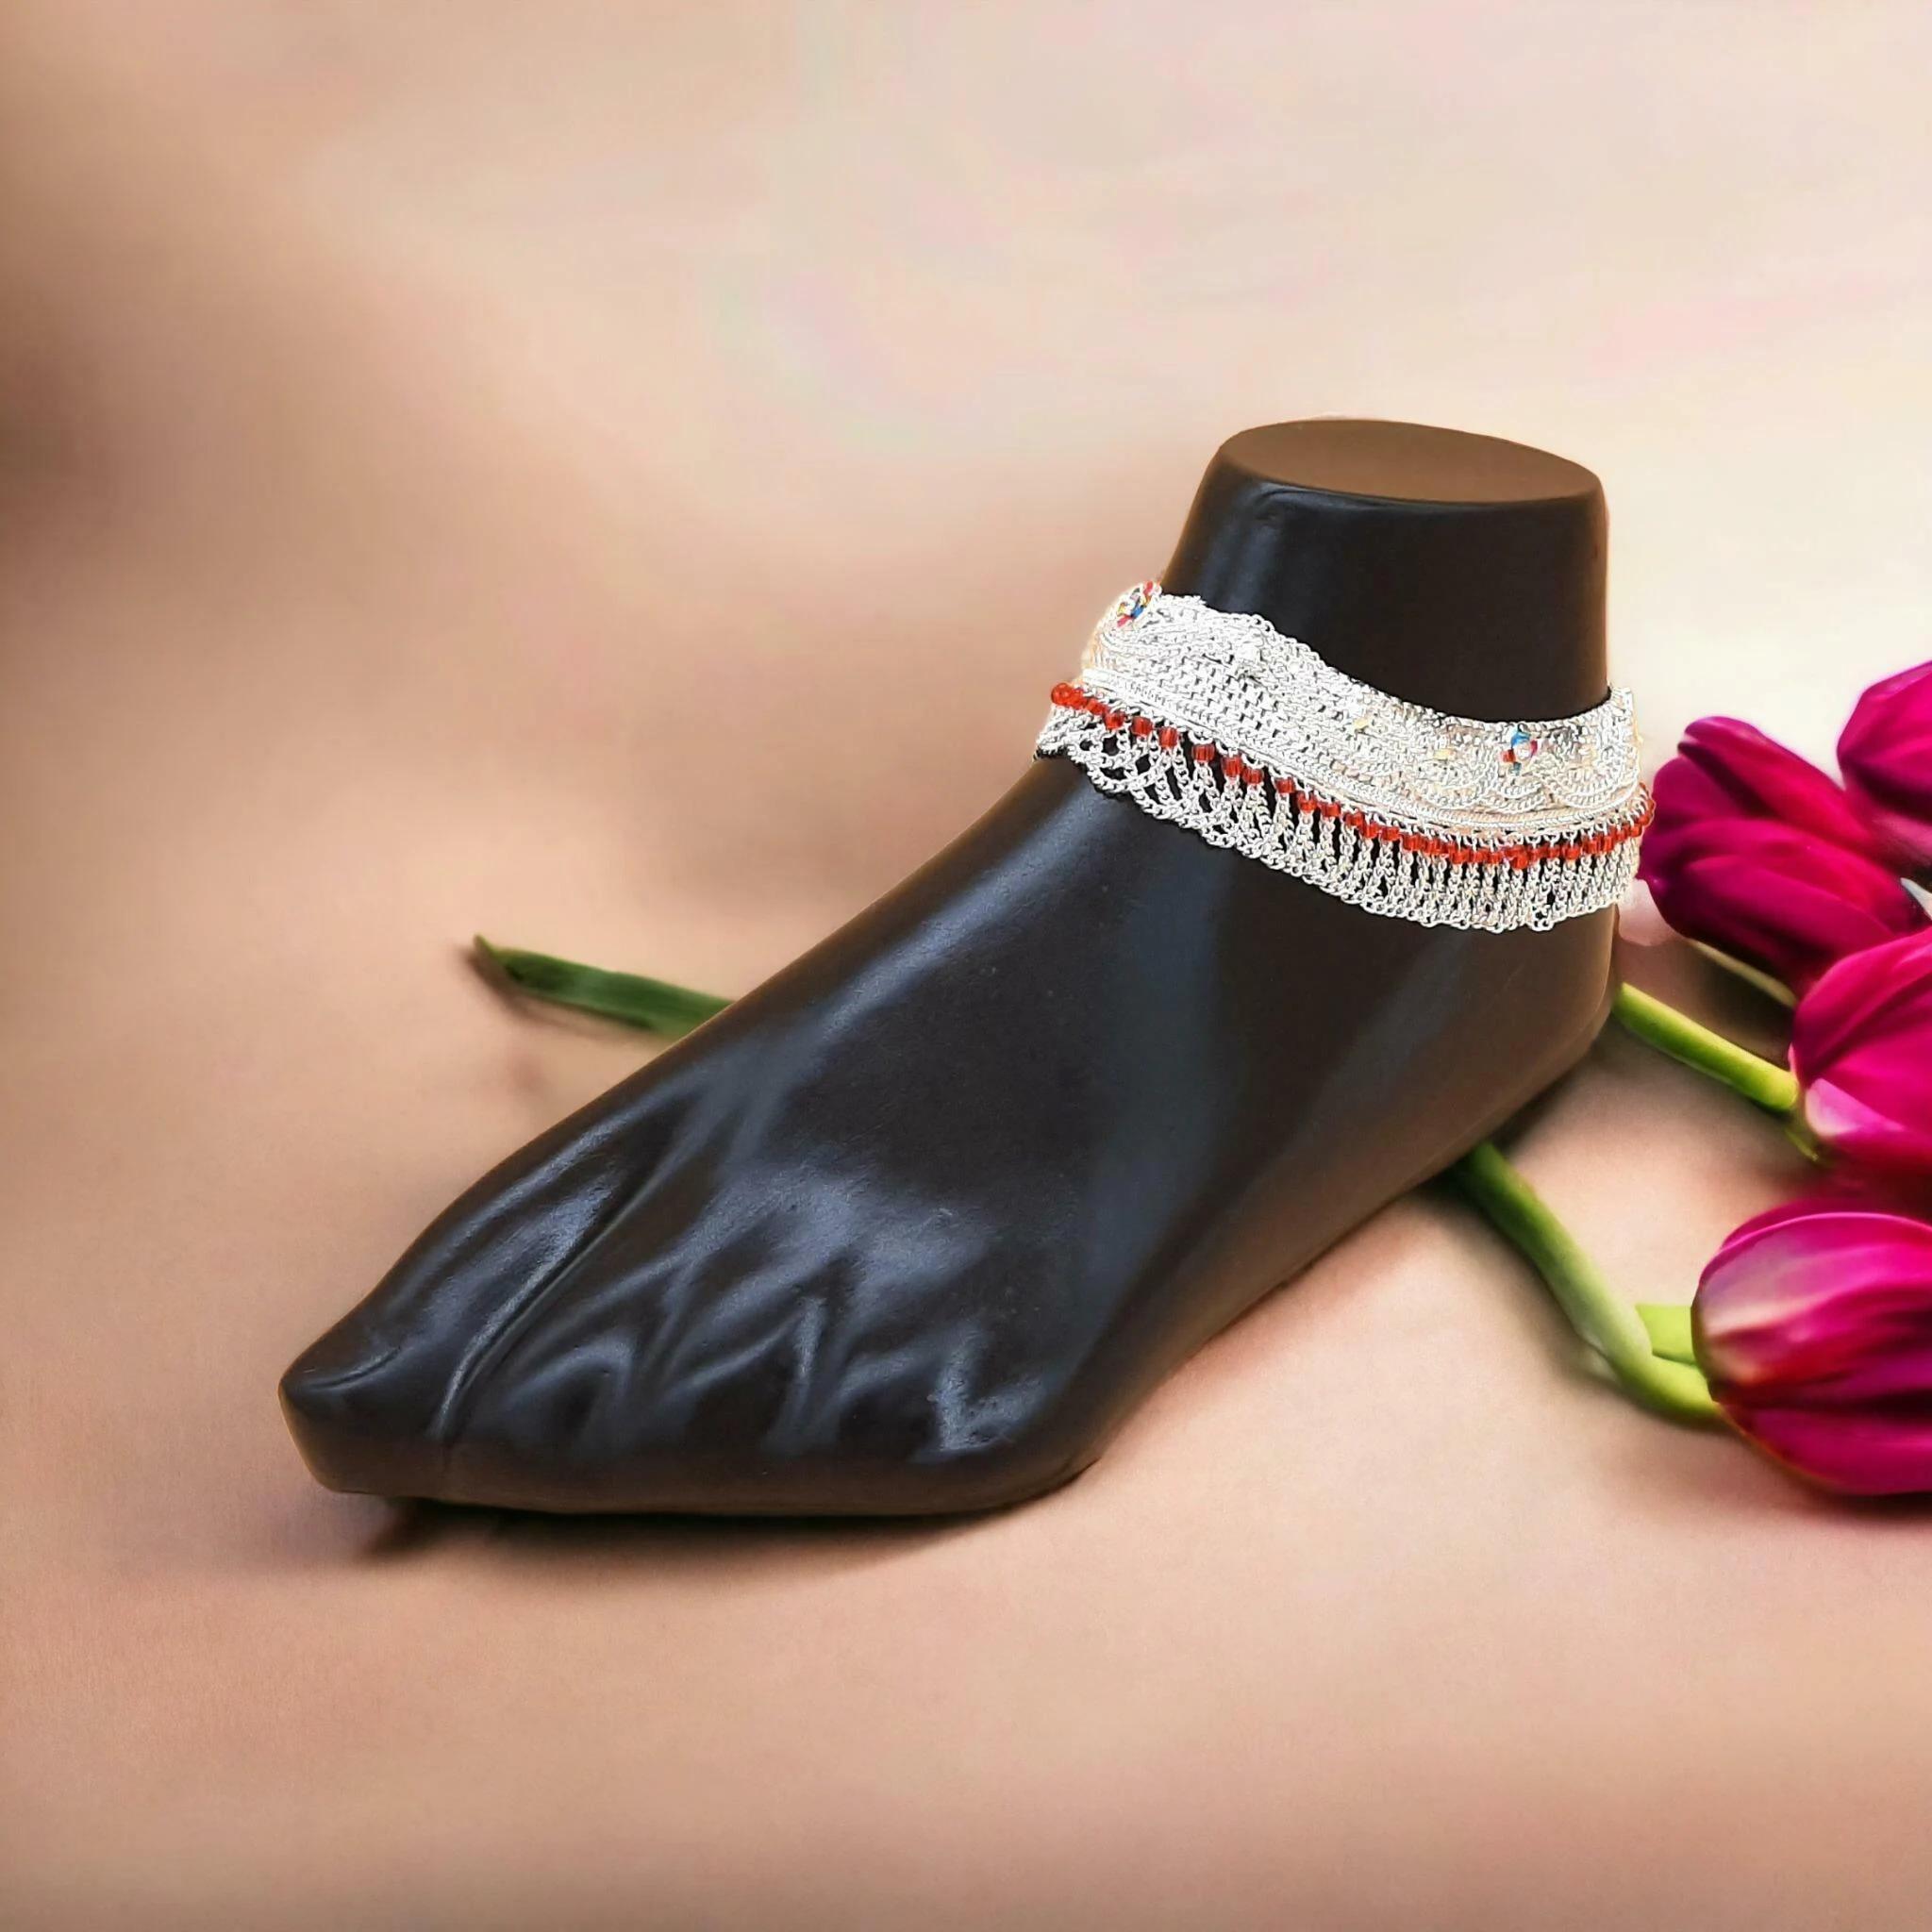
BR Ornaments A178 Alloy Anklet (Pack of 2)
Type: Anklet
Brand: BR Ornaments
Price: Rs. 749
 This silver anklet looks good with all indian outfitsor traditional outfits suitable girls and women of all ages. grab this pair of anklets, you will feel stylish ankle and shining silver anklet will make beautiful, you must buy the sns traders anklets you will never go wrong with the latest design, fancy anklets in silver jewellery.